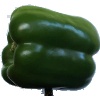
Label: green_pepper